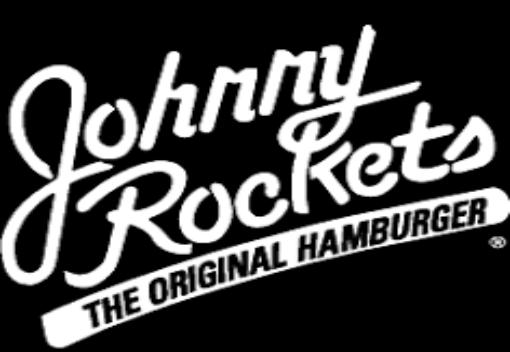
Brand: Johnny Rockets
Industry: Food